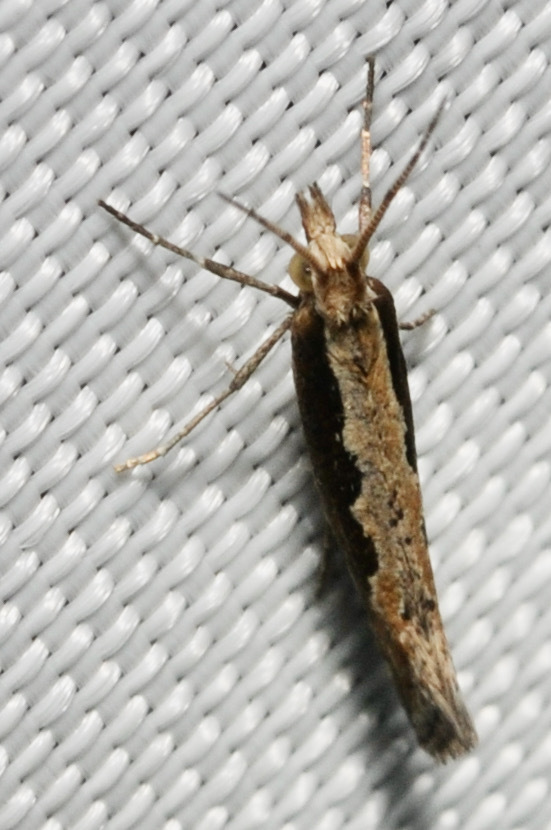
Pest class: diamondback_moth